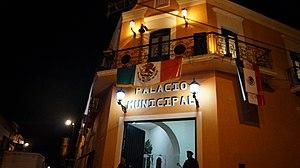
Cuquío est une ville et une municipalité de l'État de Jalisco au Mexique.